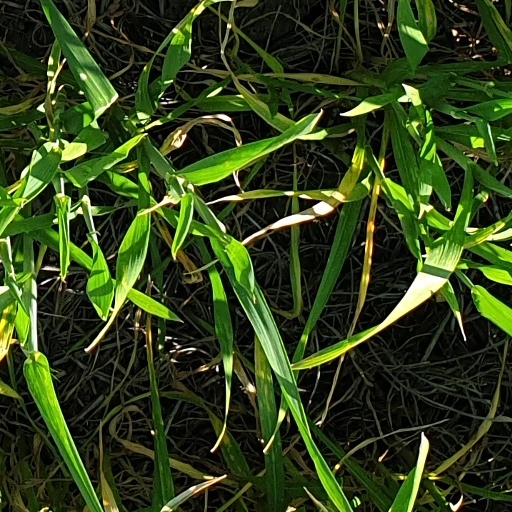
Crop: wheat